Queen Elizabeth-class aircraft carrier

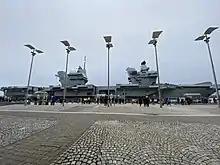
"Prince of Wales" as seen from Liverpool's Pier Head, February 2020.

The 2010 SDSR declared that the UK needed only one aircraft carrier; however, penalty clauses in the contract meant that cancelling the second vessel would be more expensive than actually building it. The SDSR, therefore, directed that the second aircraft carrier, "Prince of Wales", should be built but upon completion be either mothballed or sold. The SDSR also directed that the ship be converted to a CATOBAR configuration; however, the costs associated with the conversion escalated to £2bn, leading the government to reverse its decision and build the ship to the original STOVL configuration. On 26 May 2011, Defence Secretary Liam Fox cut the first steel for "Prince of Wales". The Royal Navy's 2012/13 yearbook stated "both carriers are likely to be commissioned and may even be capable of operating together". In 2014, the prime minister, David Cameron, announced that "Prince of Wales" would be brought into service.